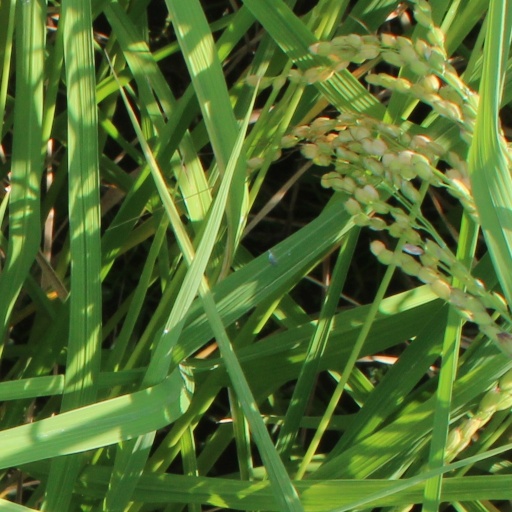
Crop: rice